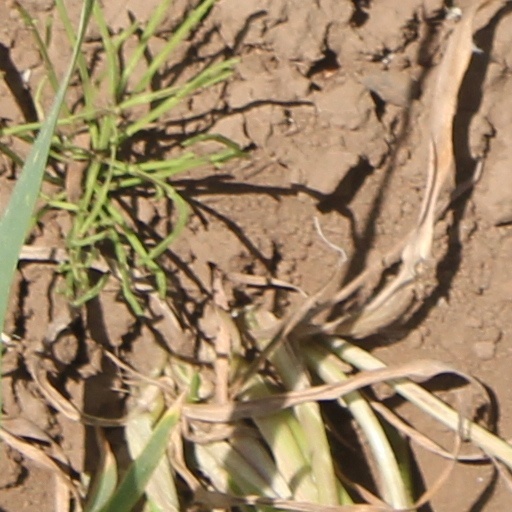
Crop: wheat